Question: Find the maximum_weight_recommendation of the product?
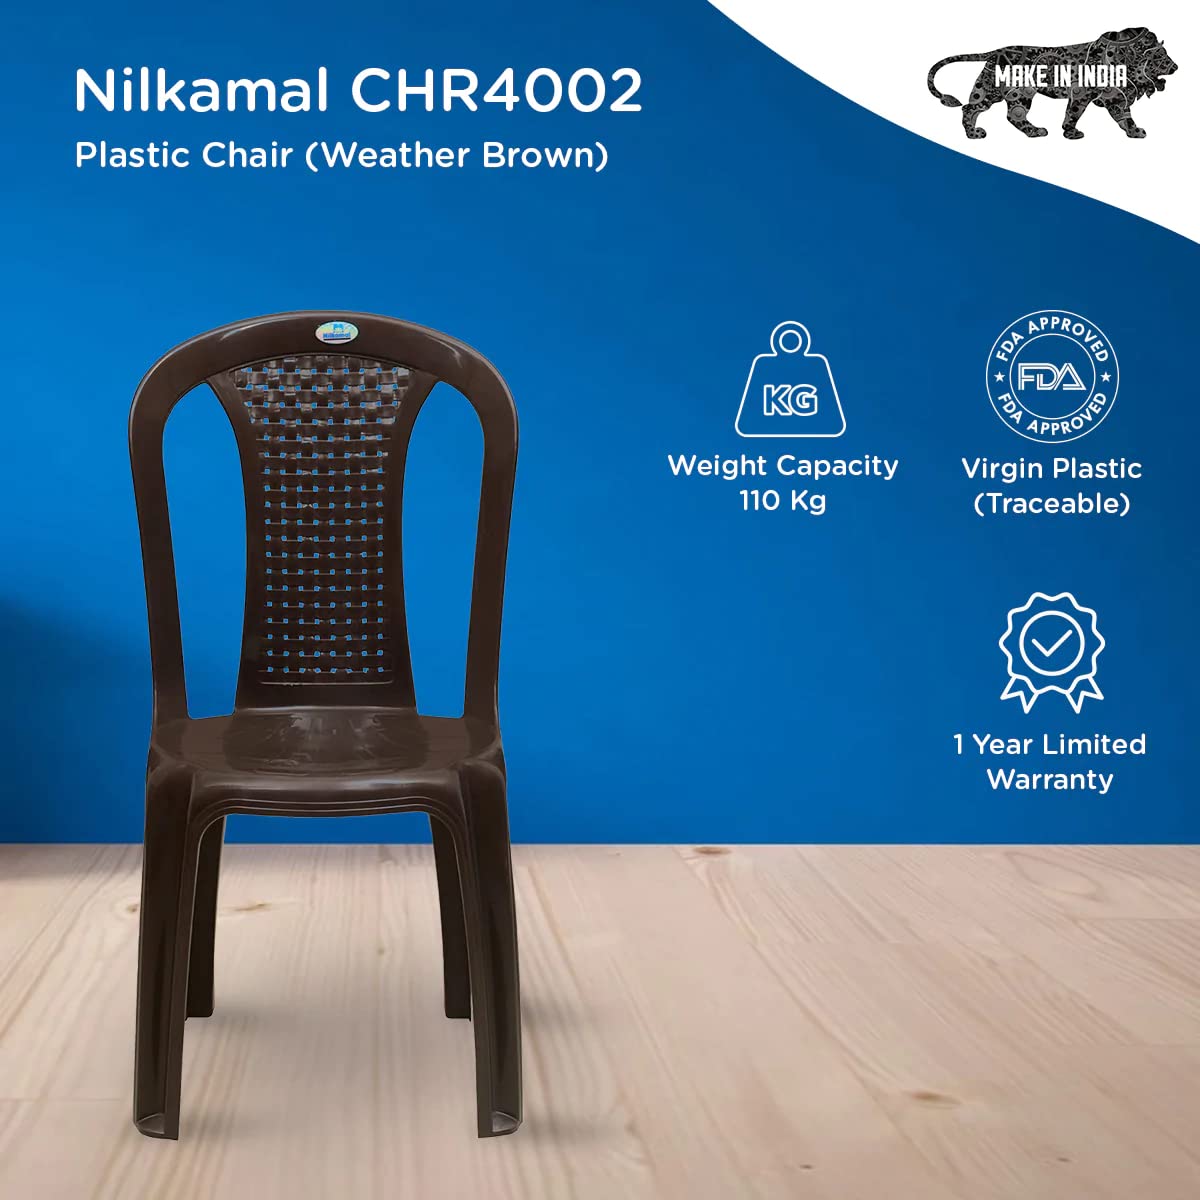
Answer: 110 kilogram